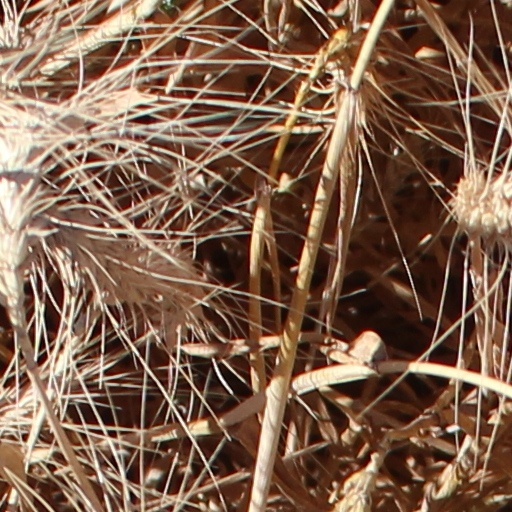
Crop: wheat